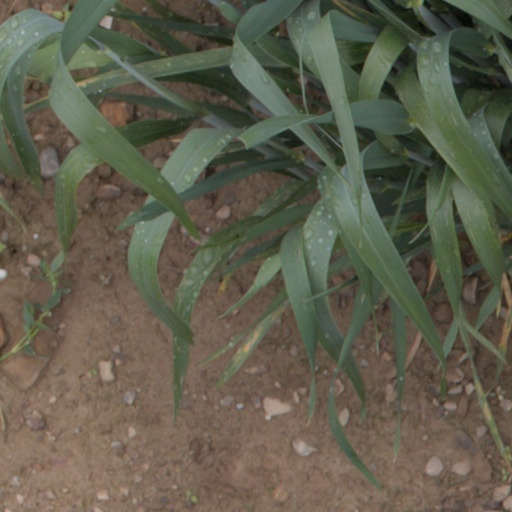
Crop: wheat